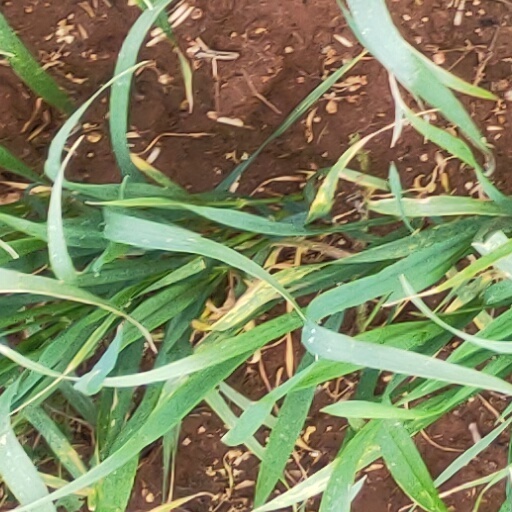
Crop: wheat